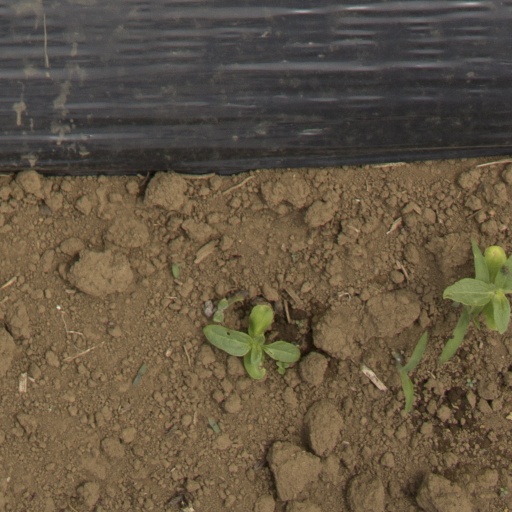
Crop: Jerusalem artichoke